Cyfarthfa Ironworks

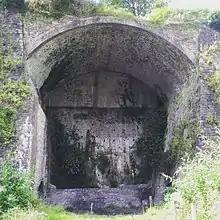
The remains of a blast furnace at Cyfarthfa Ironworks

After R. T. Crawshay's death, his sons reopened the works, but soon closed again for a long and costly rebuild that was not complete until 1884, while a steel works was constructed. Crawshay Brothers, Cyfarthfa, Limited continued the business until 1902, when the works were sold to Guest Keen and Nettlefolds Limited, the proprietors of the Dowlais Ironworks.